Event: Nepal Earthquake
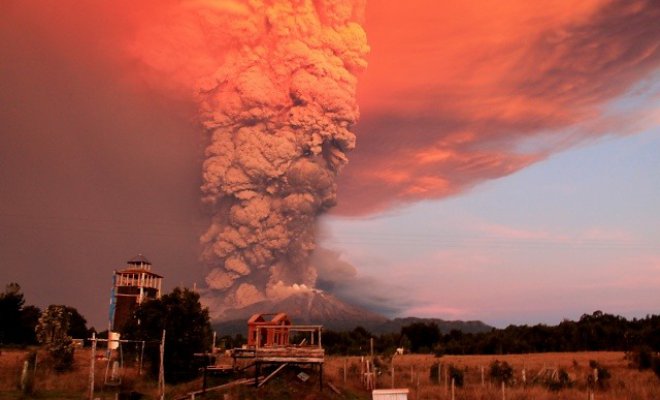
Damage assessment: no_damage